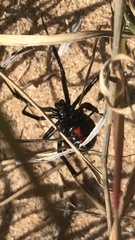
Species: Lactrodectus_hesperus